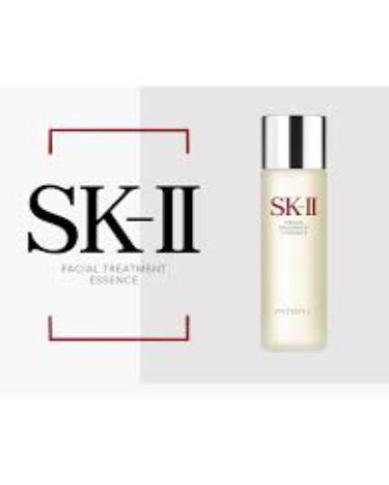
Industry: Necessities